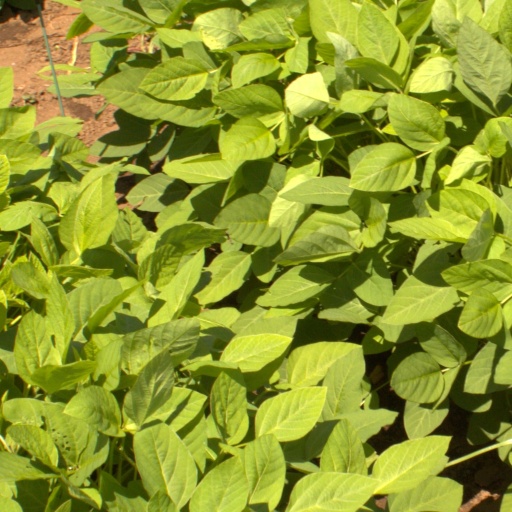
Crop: soybean